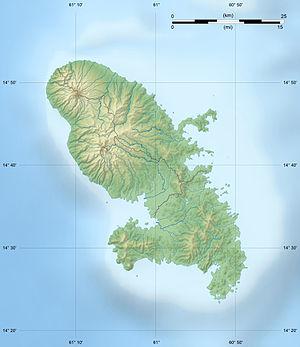
Carte physique vierge de la région et département de Martinique, France, destinée à la géolocalisation, avec limite des arrondissements. Scales: 1:372,000 (precision: 93 m) for the topography
Bellefontaine est une commune française, située dans le département de la Martinique. Ses habitants sont appelés les Bellifontains.
Cette liste commentée recense l'ichtyofaune en Martinique. Elle répertorie les espèces de poissons martiniquais actuels et celles qui ont été récemment classifiées comme éteintes. Cette liste inclut deux écosystèmes aquatiques :
Faisant partie des îlets du Robert, qui en comprend 10, l’îlet Chancel est le plus grand îlet de la Martinique.
Cette liste commentée recense la mammalofaune en Martinique. Elle répertorie les espèces de mammifères martiniquais actuels et celles qui ont été récemment classifiées comme éteintes. Cette liste comporte cinquante espèces réparties en huit ordres et 21 familles, dont deux sont « éteintes », trois sont « vulnérables », une est « quasi menacée » et douze ont des « données insuffisantes » pour être classées.
L'Îlet Burgaux est une petite île inhabitée de la presqu'île de Saint-Anne en Martinique. Il appartient administrativement à Sainte-Anne.
Les Îlets aux Chiens sont un groupe de cinq petites îles inhabitées de la presqu'île de Sainte-Anne en Martinique. Elles appartiennent administrativement à Sainte-Anne. Elles sont composées de deux îlets rocheux assez plats de 0,25 hectares chacun et de trois autres plus petits.
La Réserve naturelle nationale des îlets de Sainte-Anne est une réserve naturelle nationale de Martinique. Classée par un décret du 11 août 1995, elle s'étend sur 5,57 ha et protège l'un des plus importants sites de nidification des Antilles.